Angela Gillespie

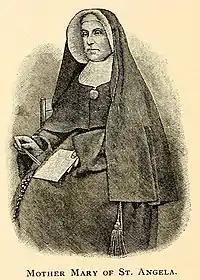
Illustration of Mother Angela Gillespie

When the Civil War broke out Gillespie organized a corps of eighty Sisters of Holy Cross to care for the sick and wounded soldiers. Four of the sisters were assigned to the USS Red Rover, the U.S. Navy's first hospital ship, which served the Mississippi Squadron until the end of the American Civil War. They were the first female nurses to serve on board a Navy ship.